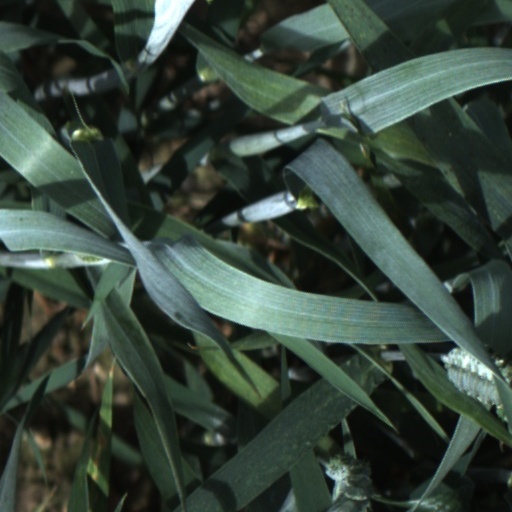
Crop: wheat